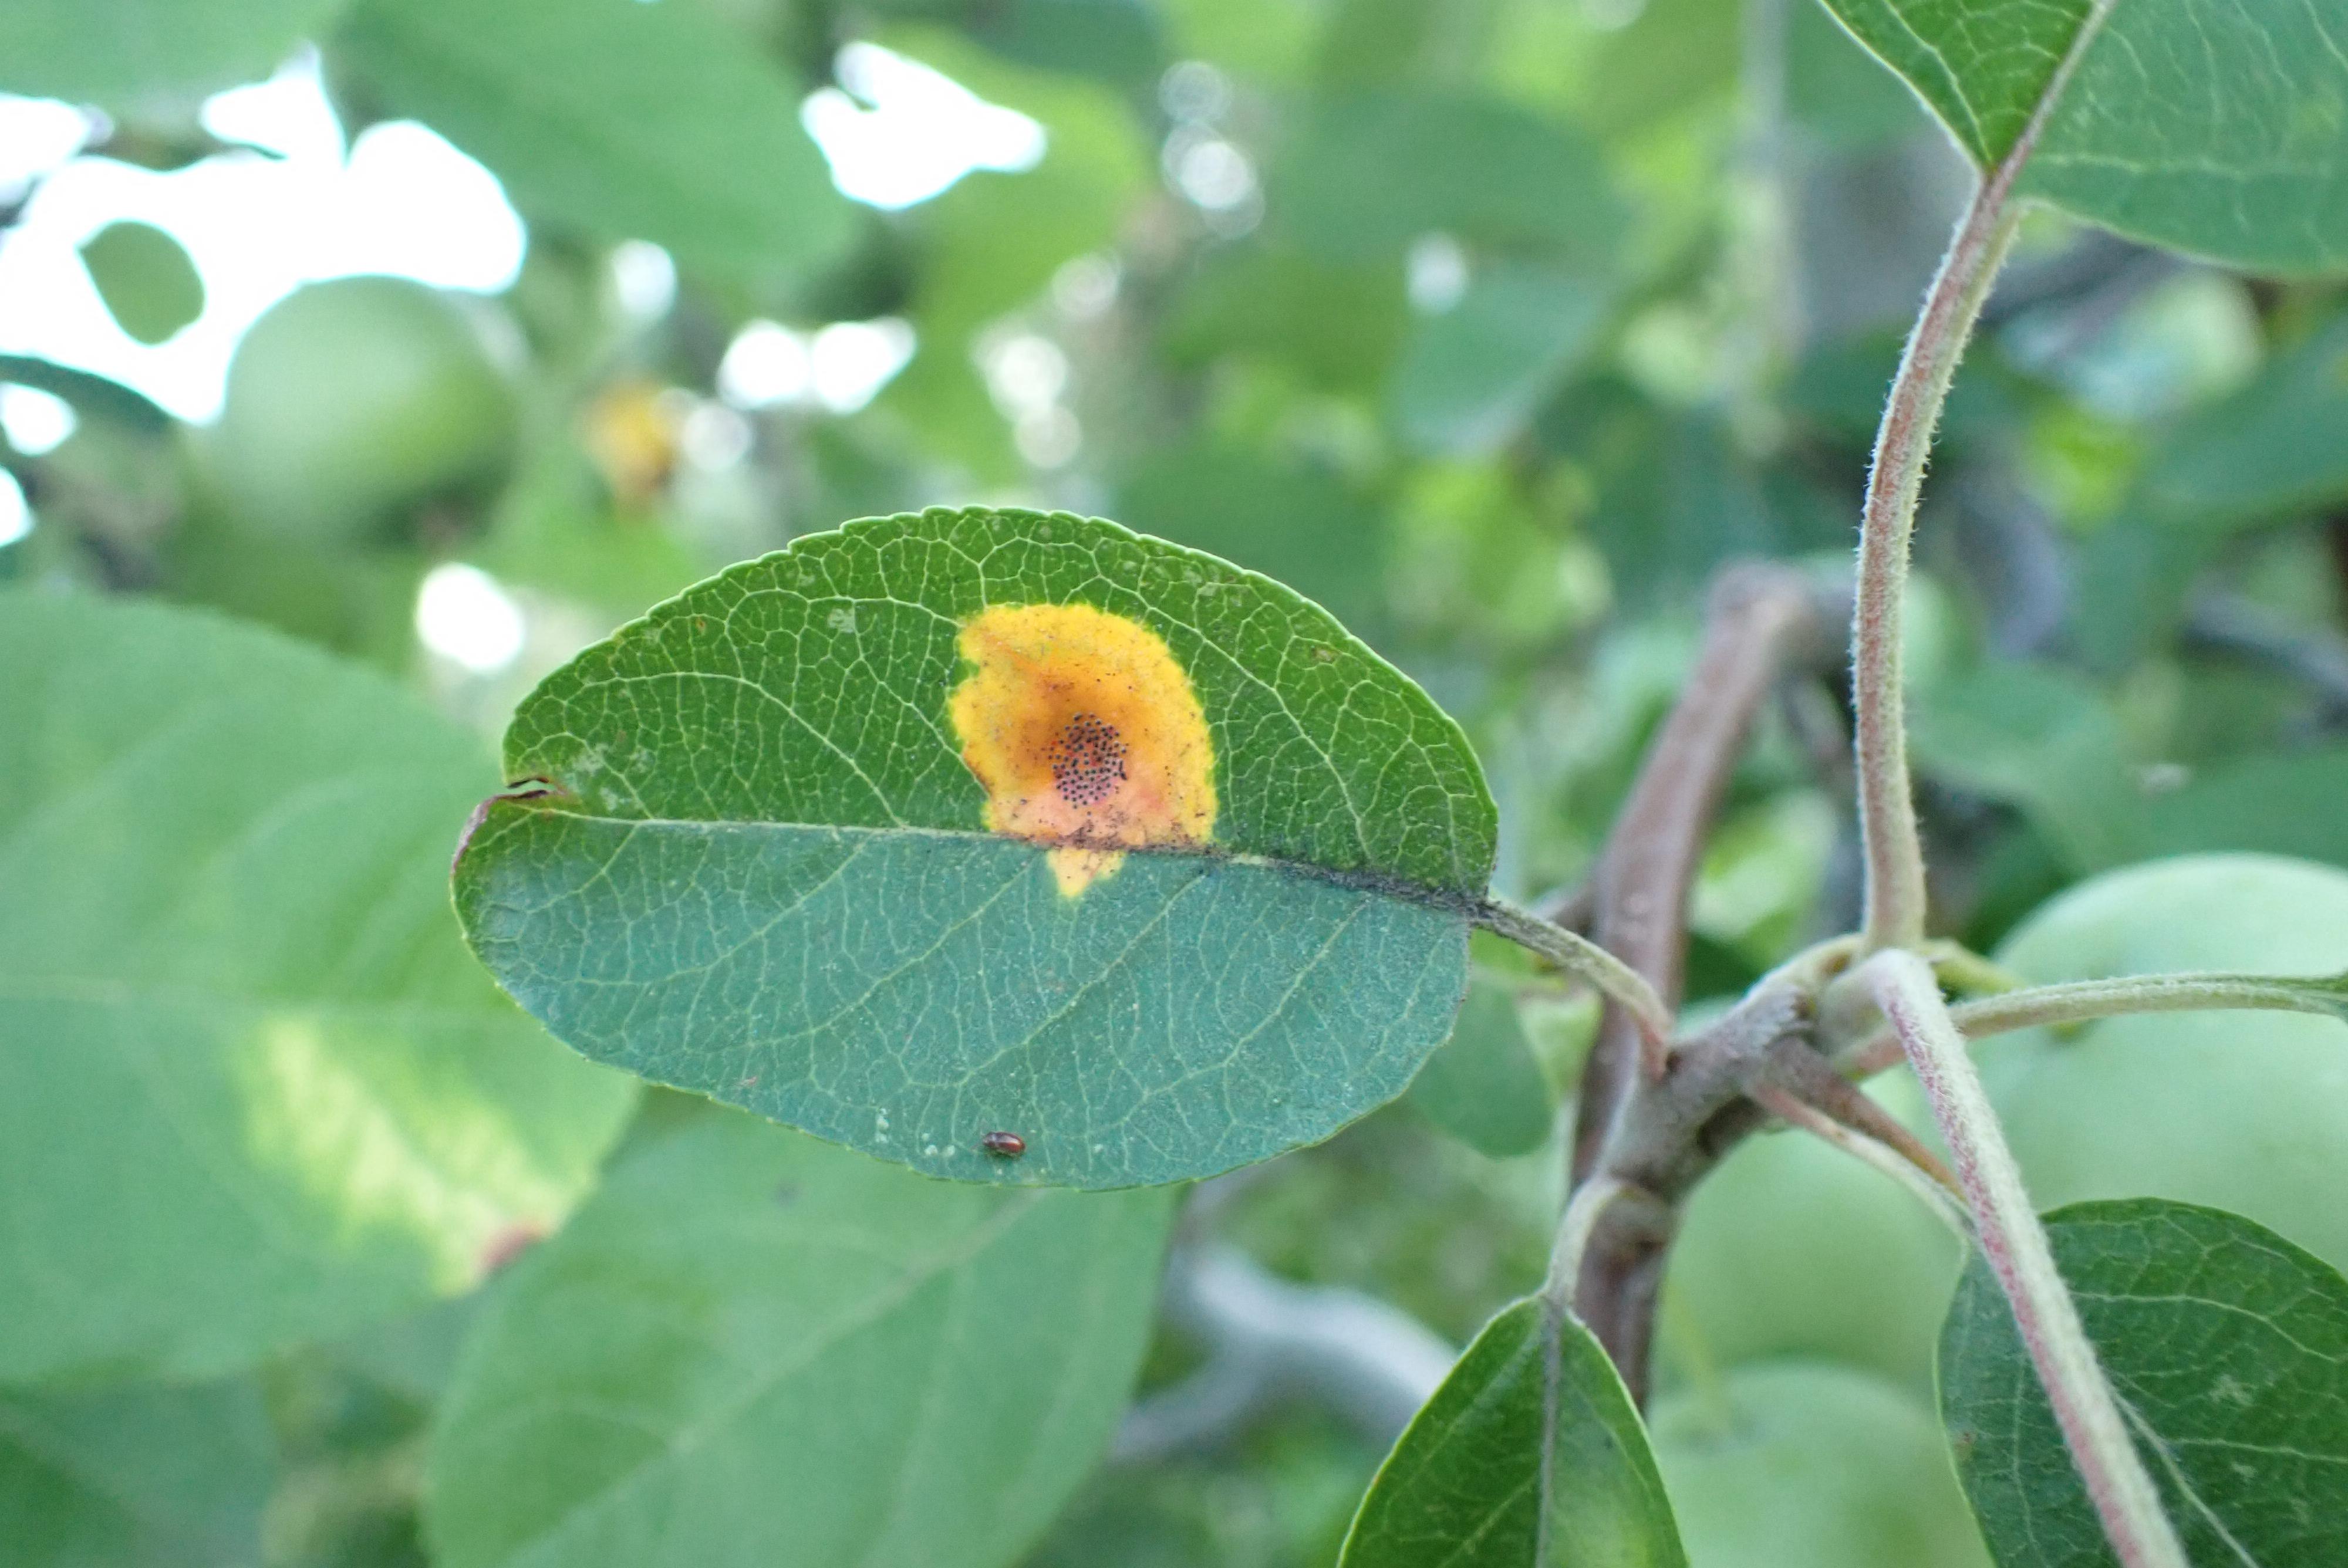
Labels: rust